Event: Nepal Earthquake
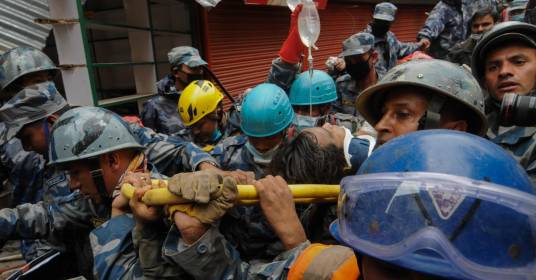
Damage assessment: no_damage